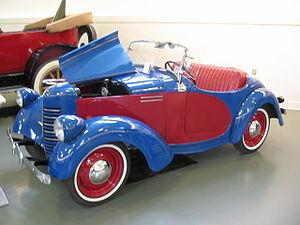
L' American Austin Car Company était un fabricant américain d'automobiles. La société fut fondée en 1929, et produisit des voitures sous licence de la Austin Motor Company de Grande-Bretagne entre 1930 et 1934, avant d'être en faillite.